Hélio Leite

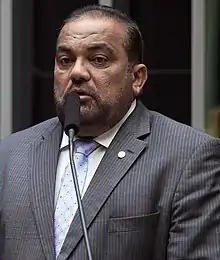
Leite in October 2016

Hélio Leite da Silva (born 9 December 1956) is a Brazilian politician and businessman. Born in Castanhal, he has served in the city council, deputy mayor and mayor, as well as state representative since 2015 for Pará.